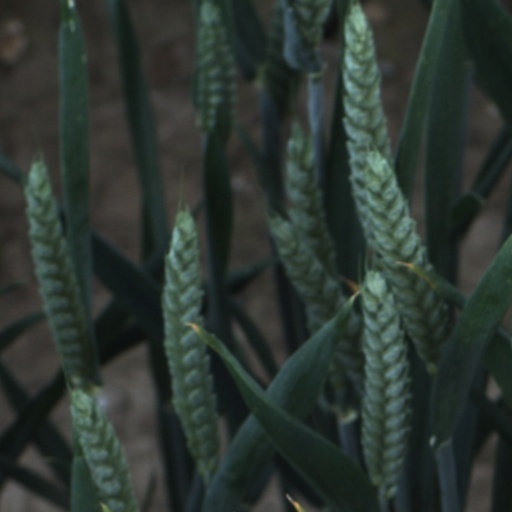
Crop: wheat